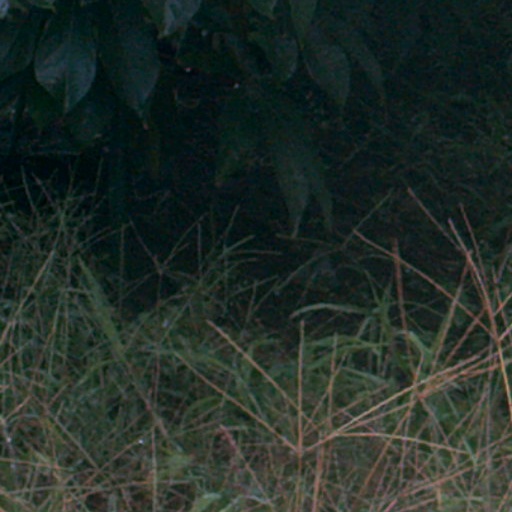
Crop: cassava